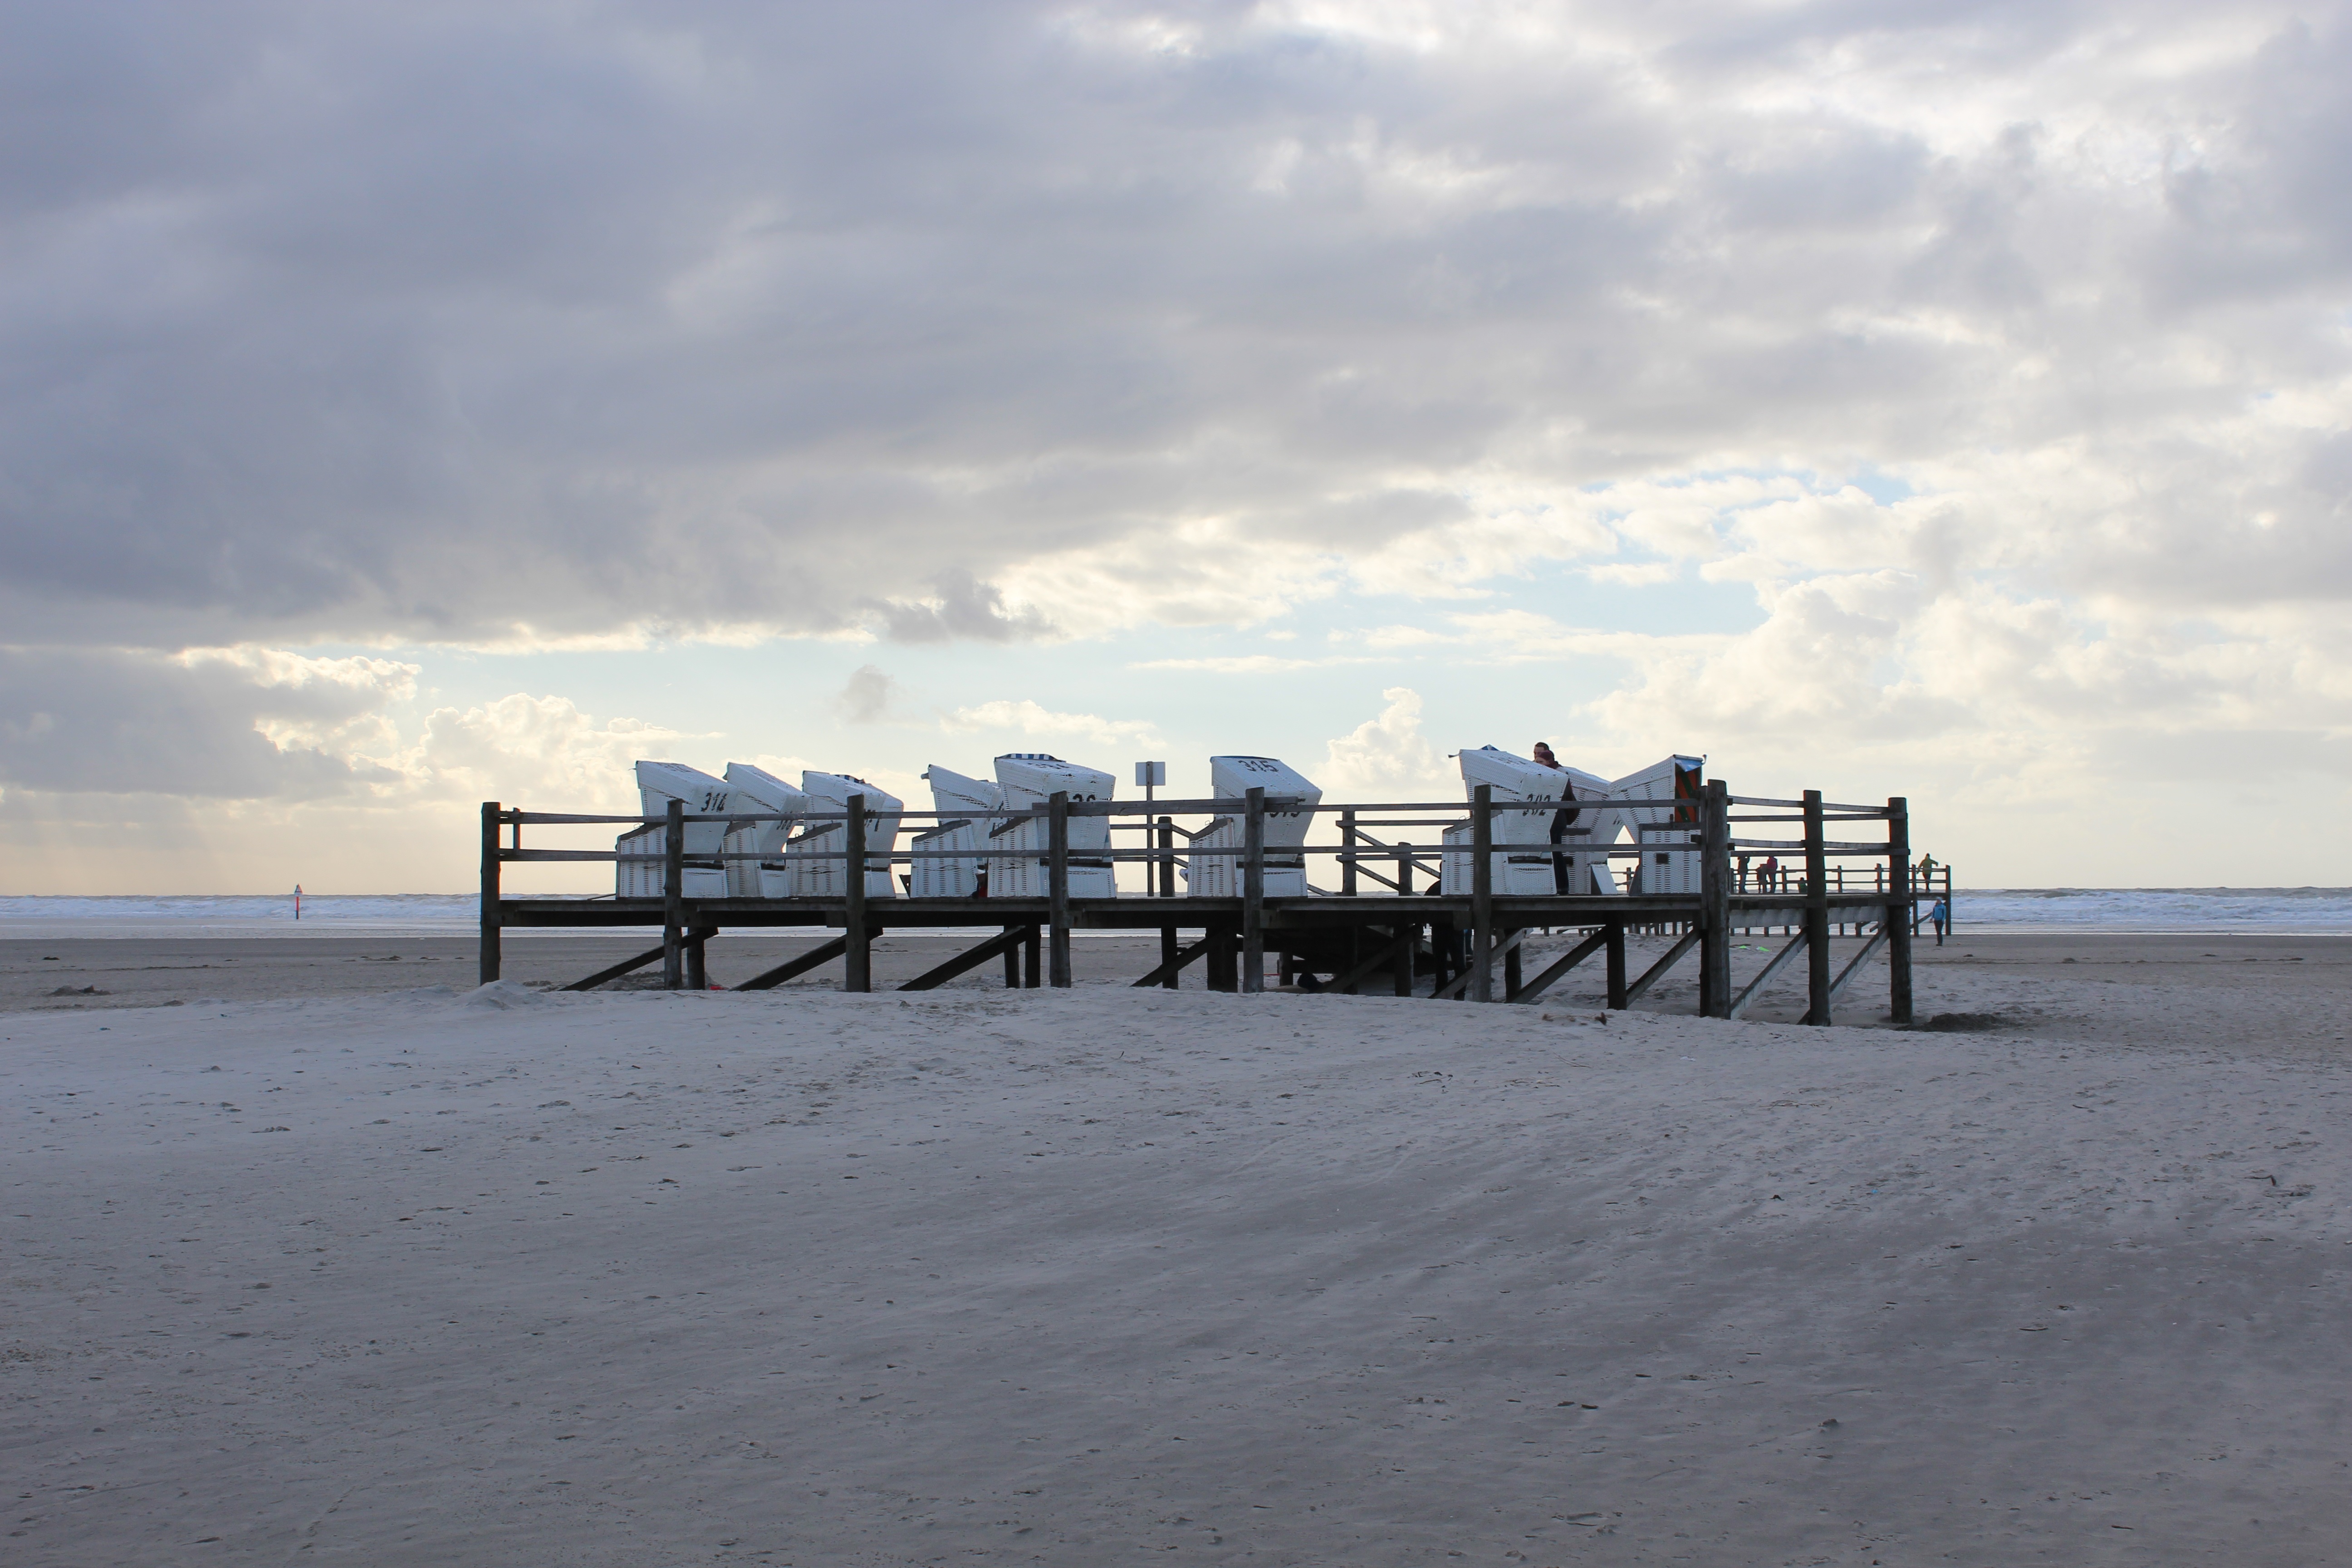
beach, sea, coast, sand, ocean, horizon, dock, cloud, sky, boardwalk, morning, shore, wave, pier, walkway, vacation, bay, body of water, north sea, clubs, saint peter ording